Benoît Assou-Ekotto

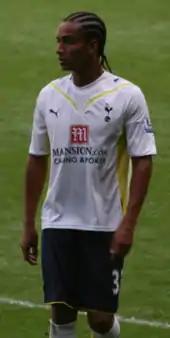
Assou-Ekotto playing for Tottenham Hotspur in 2009

In the summer of 2006, Assou-Ekotto moved to Tottenham Hotspur for an undisclosed fee, though estimated to be in the region of £3.5 million by the media. Manager Martin Jol and club sporting director Damien Comolli described him as one of the brightest prospects in French football at that time. Assou-Ekotto was expected to provide competition with South Korean Lee Young-pyo at the left-back position, but his performances in pre-season secured him a place in the starting line-up ahead of Lee. Assou-Ekotto made his full debut in a 2–0 defeat at Bolton Wanderers on the opening day of the 2006–07 Premier League season and looked to have unseated Lee until he picked up a knee injury in December. He then appeared to have lost his place to Lee and played just two matches throughout the entire 2007–08 season due to another injury.